Savka Subotić

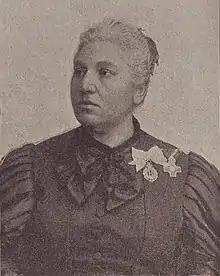

Savka Subotić (11 October 1834 – 1918) was a Serbian political activist, philanthropist, and one of the first leading feminists in Vojvodina. She organized the Serbian suffrage movement which helped women win the right to vote. Subotić served as the first president of the "Kolo Srpskih Sestara", (Circle of Serbian Sisters).